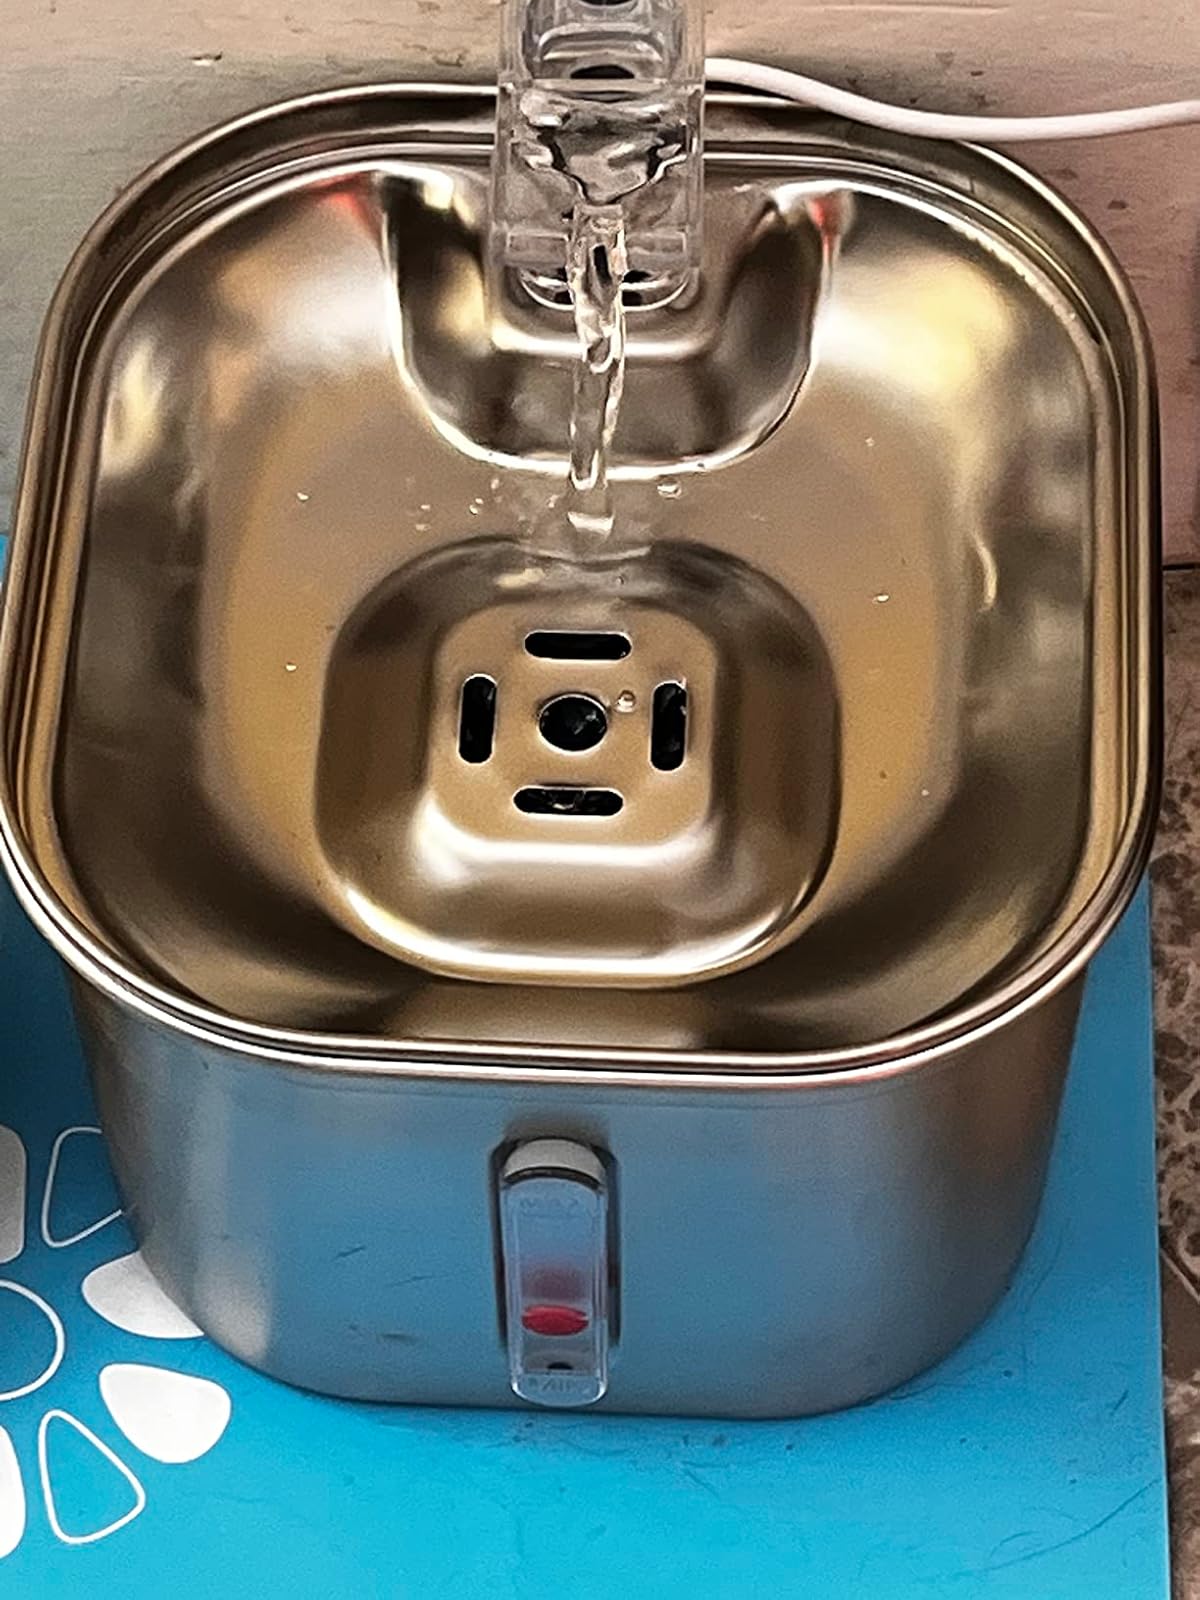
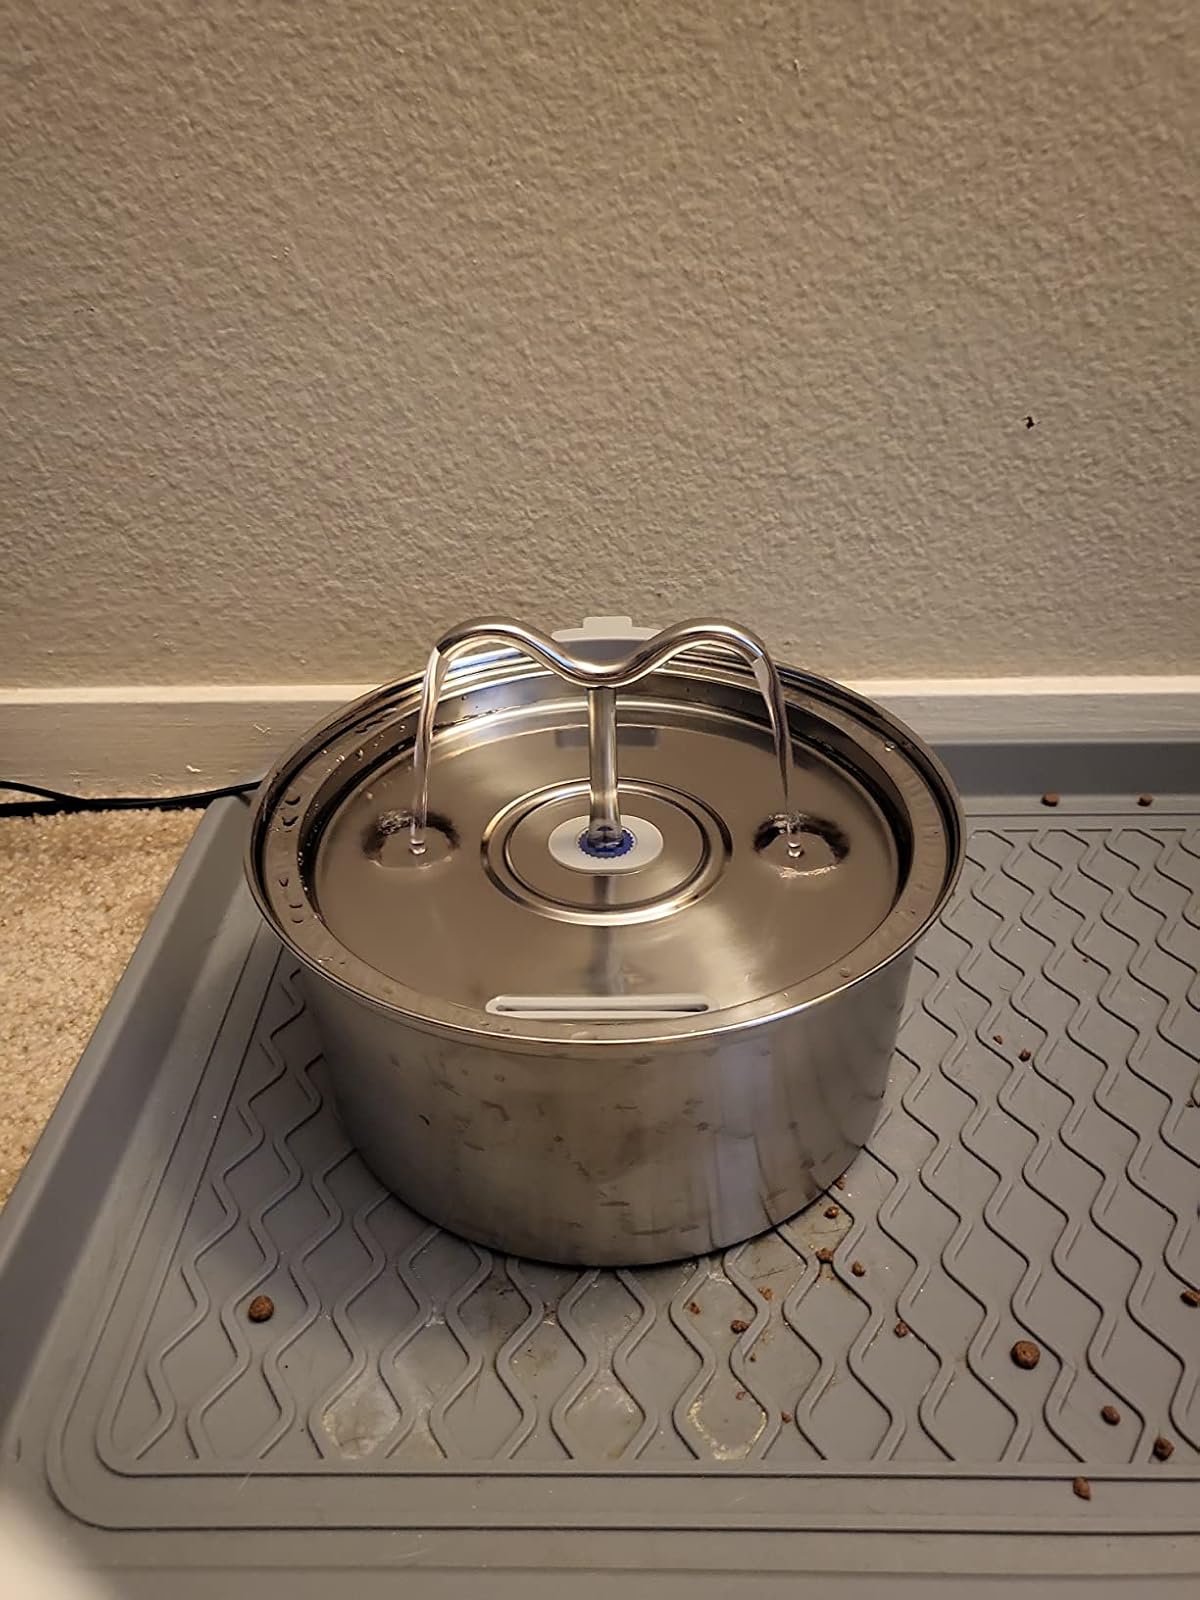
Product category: items_bowl
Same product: no